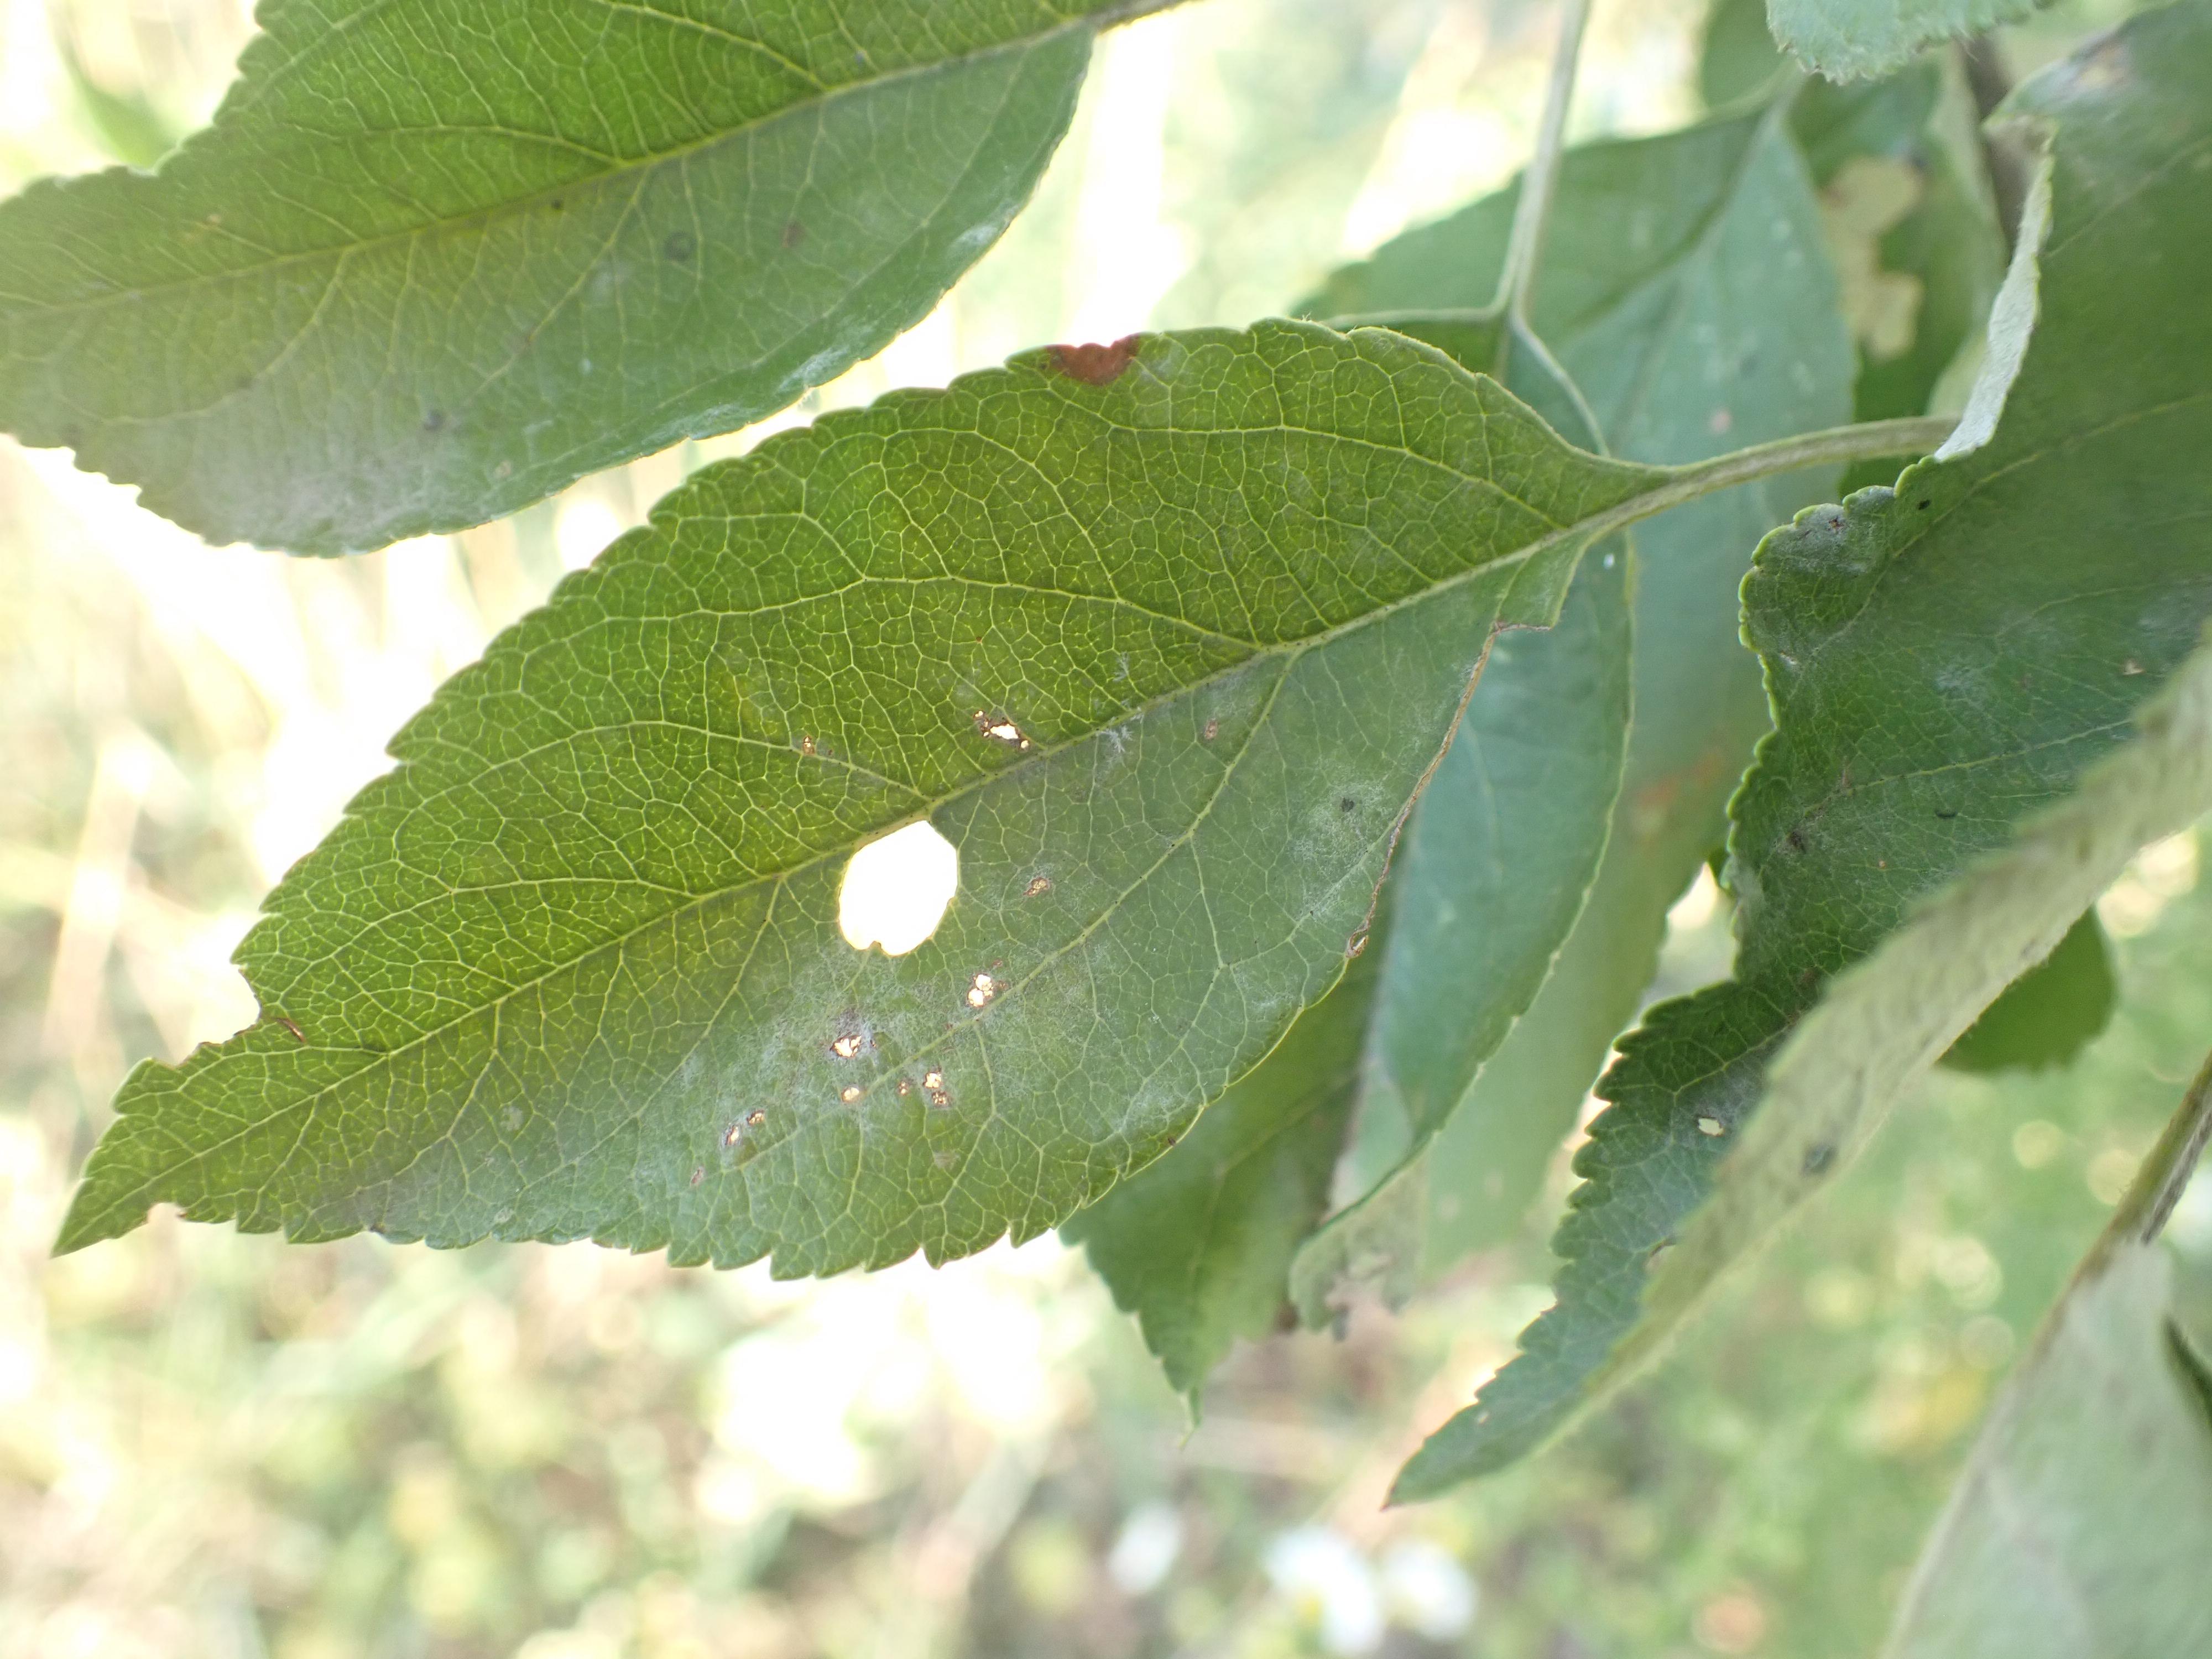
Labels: powdery_mildew, complex